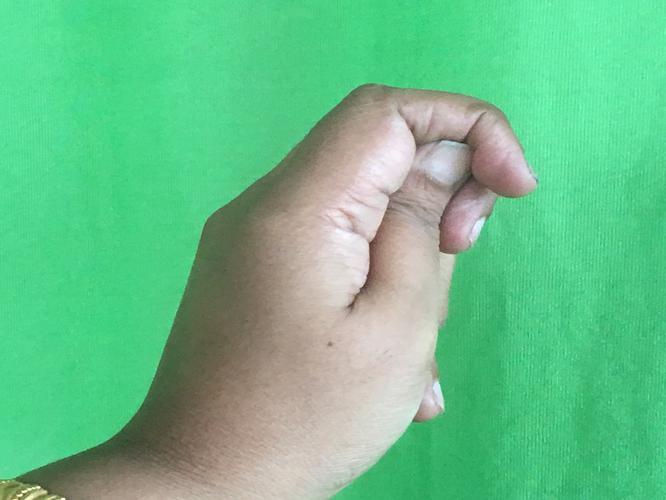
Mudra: Katakamukha_2
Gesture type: single_hand